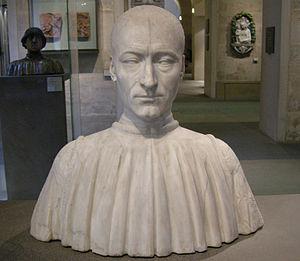
Philippe Strozzi dit l'Ancien fut un banquier et homme d'État italien. Il fut un membre de la riche famille Strozzi de Florence.